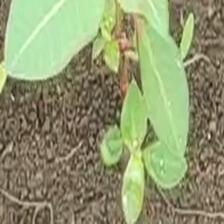
Weed species: Moti_dudhi(Euphorbia_geneculata_L)